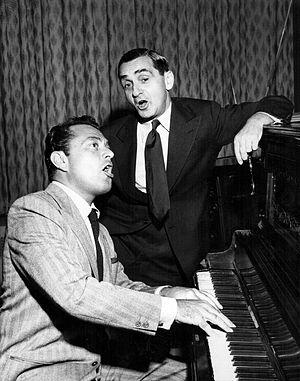
Irving Berlin, de son vrai nom Israel Isidore Beilin puis Baline, est un compositeur et parolier américain d'origine juive russe, né le 11 mai 1888 dans l'Empire russe, soit à Talatchyn près de Moguilev en Biélorussie d'aujourd'hui, soit à Tioumen dans l'actuelle Russie, et mort le 22 septembre 1989 à New York aux États-Unis, à l'âge de 101 ans.